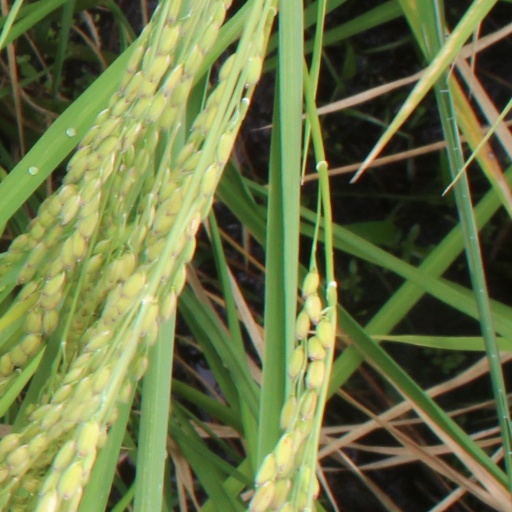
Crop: rice